Siegfried Wagner (sculptor)

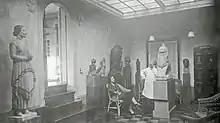
Siegfried with one of his daughters in his home in Kongens Lyngby

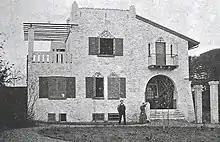
Løveborg in Lyngby

Wagner was born to Jewish–Danish parents on 13 April 1874 in Hamburg. His father was plumber Joseph Meyer Wagner and his mother was Julie Philipsen. He was adopted by his uncle Julius Jacob Heine and Frederikke Wagner in 1892. The family lived in Kongens Lyngby, Denmark.